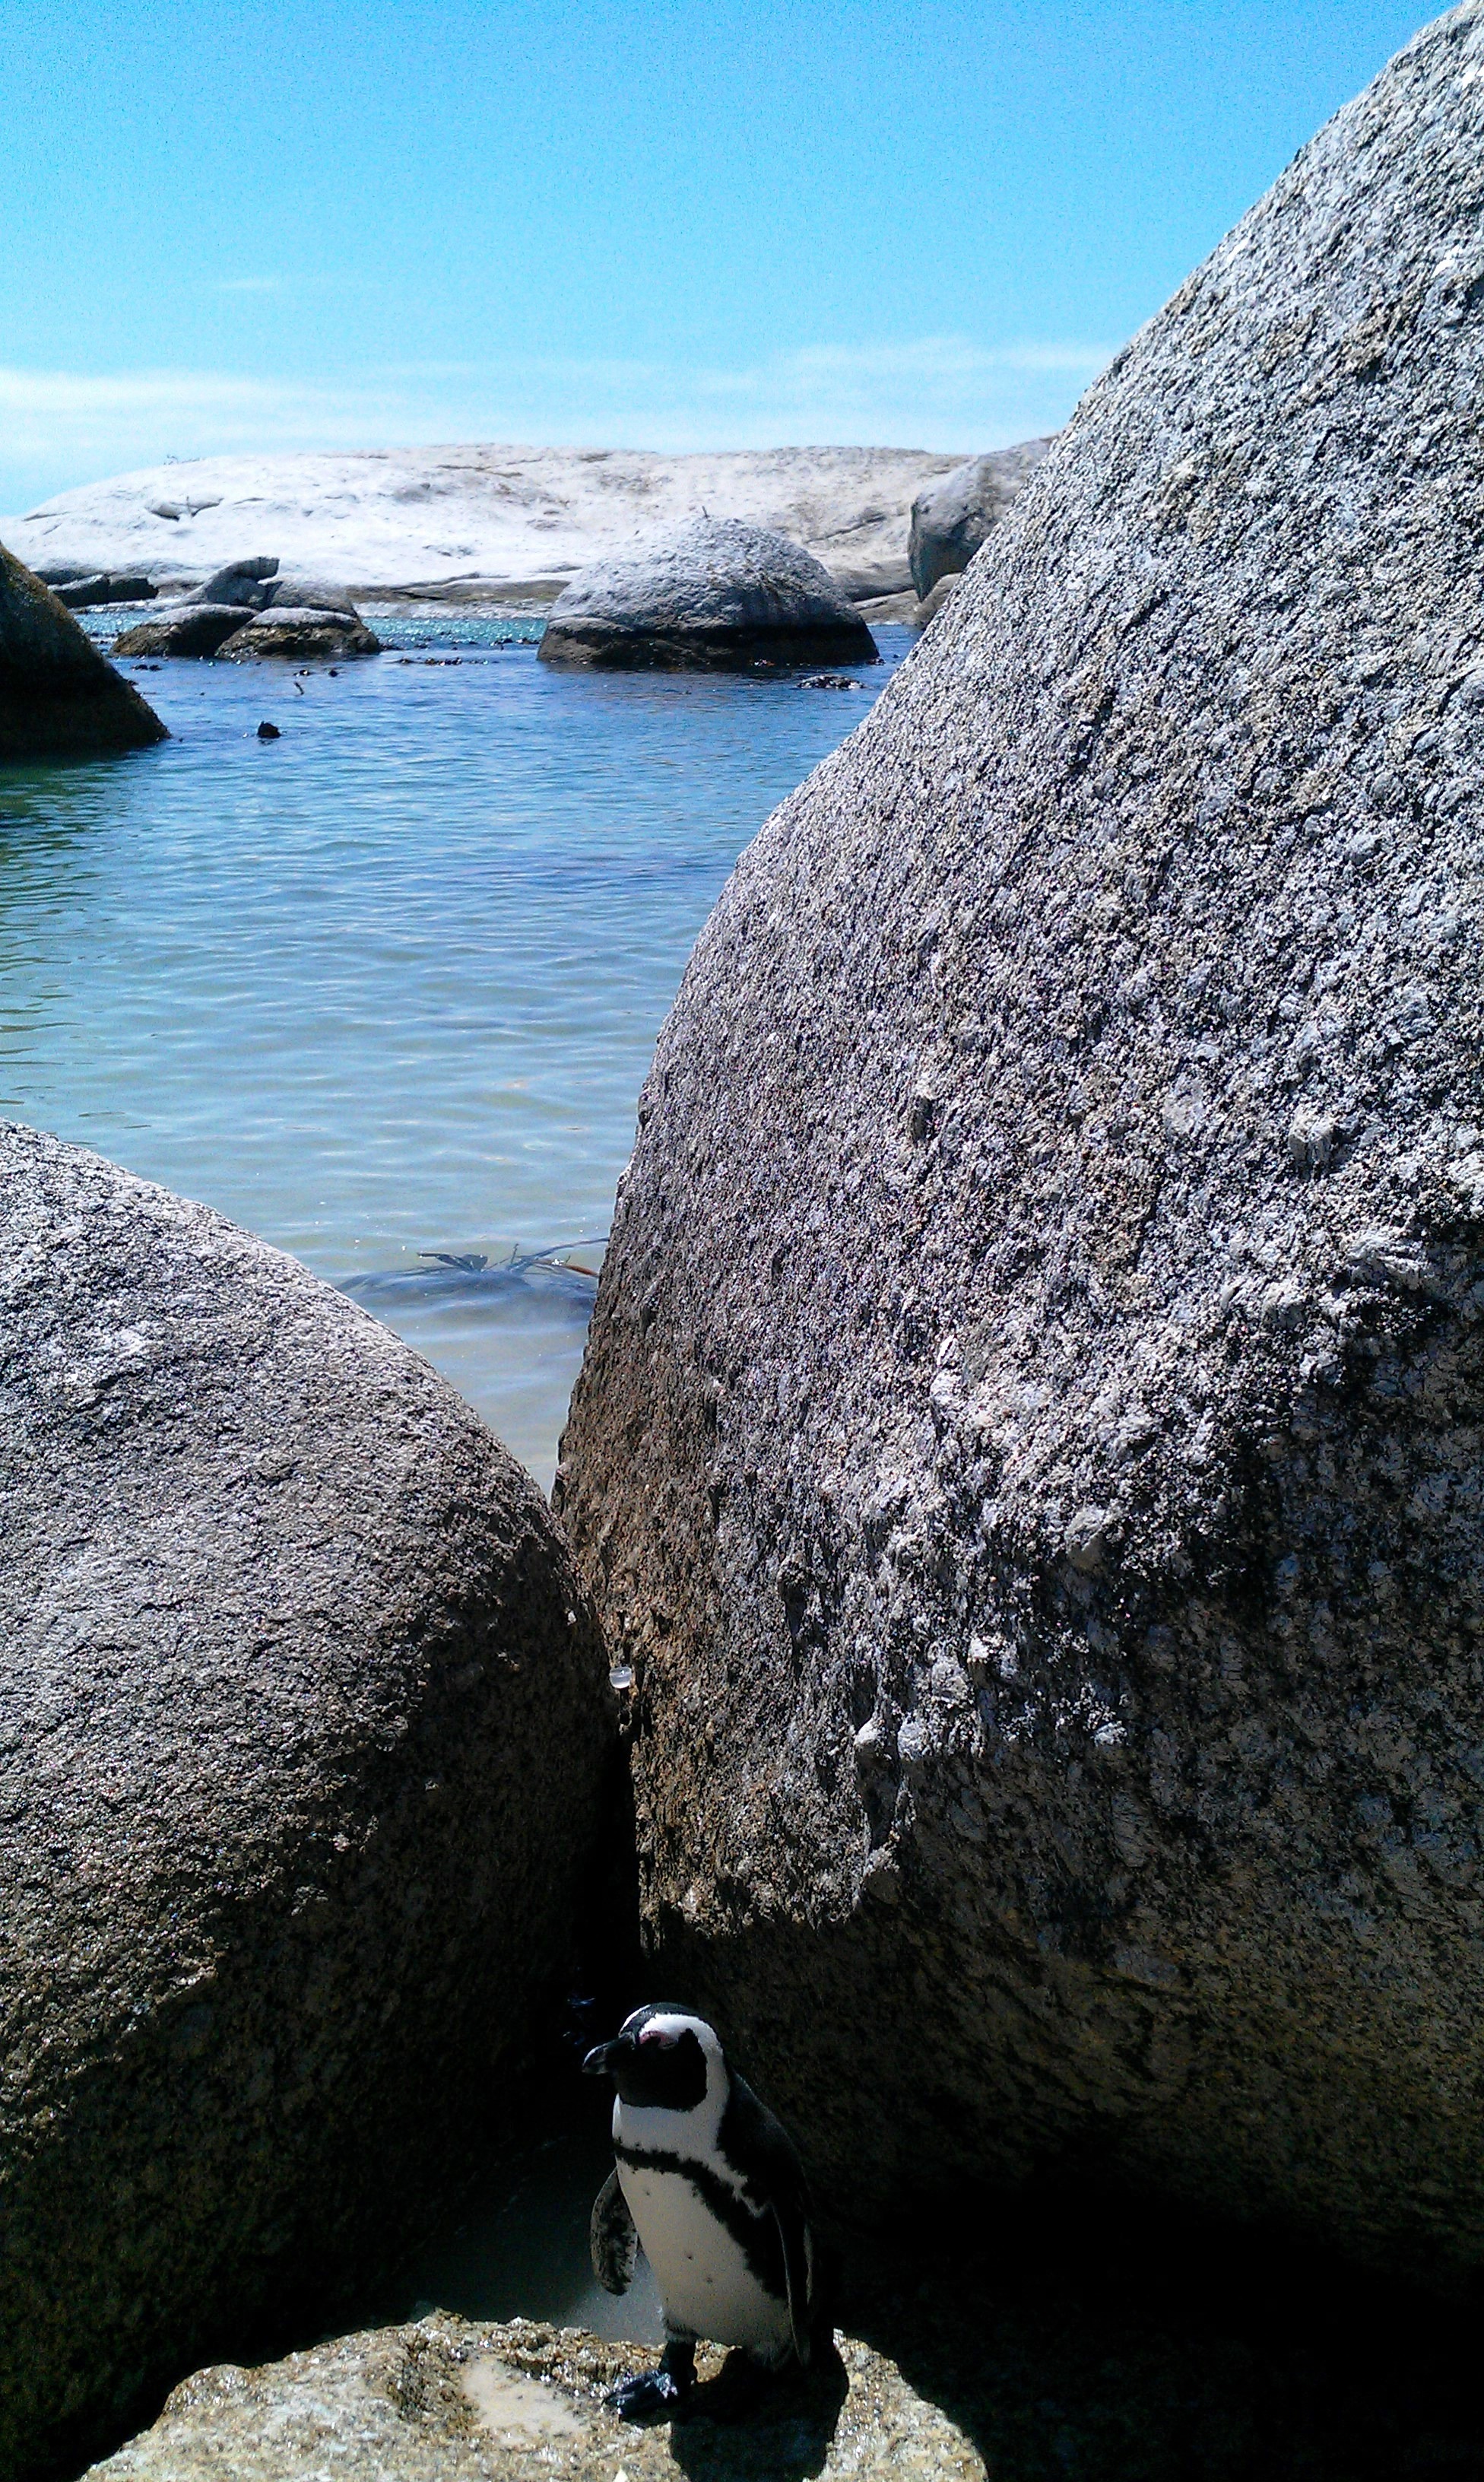
beach, sea, coast, water, rock, ocean, mountain, shore, adventure, cliff, cove, bay, terrain, penguin, stones, geology, booked, cape, south africa